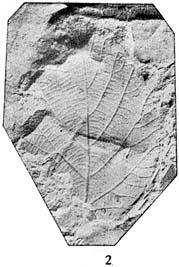
一个化石属于被子植物，其特征描述:叶卵圆形，估计长度5~14厘米，宽3.7~10.5厘米。叶下部宽楔形，基部圆心形，顶端急尖，叶缘具不规则的细锯齿。叶柄未保存，叶坚纸质。叶脉羽状达缘脉序。中脉粗强而直伸，向顶端渐细。侧脉6~7对，近叶基部二对排列较密，近对生，向上渐变为互生，最基部一对侧脉细弱，伸出角60°~70°，伸入叶缘齿端；第二对侧脉粗强，伸出角约35°~45°，直伸至叶片中部，其末端伸入齿端，此对侧脉各有5~6条外脉伸向叶缘齿。其它4~5对侧脉的伸出角约30°，彼此平行地自中脉伸出，走向叶缘，并有1~3条外脉或不具外脉。第三级脉或粗或细，甚为明显，分叉或不分叉横贯于侧脉之间，形成矩形或不规则的网。第四级脉明显，分叉或不分叉，在第三级脉间直伸或弯曲，形成长方形网。第四级脉清晰可见，形成四方形的网。